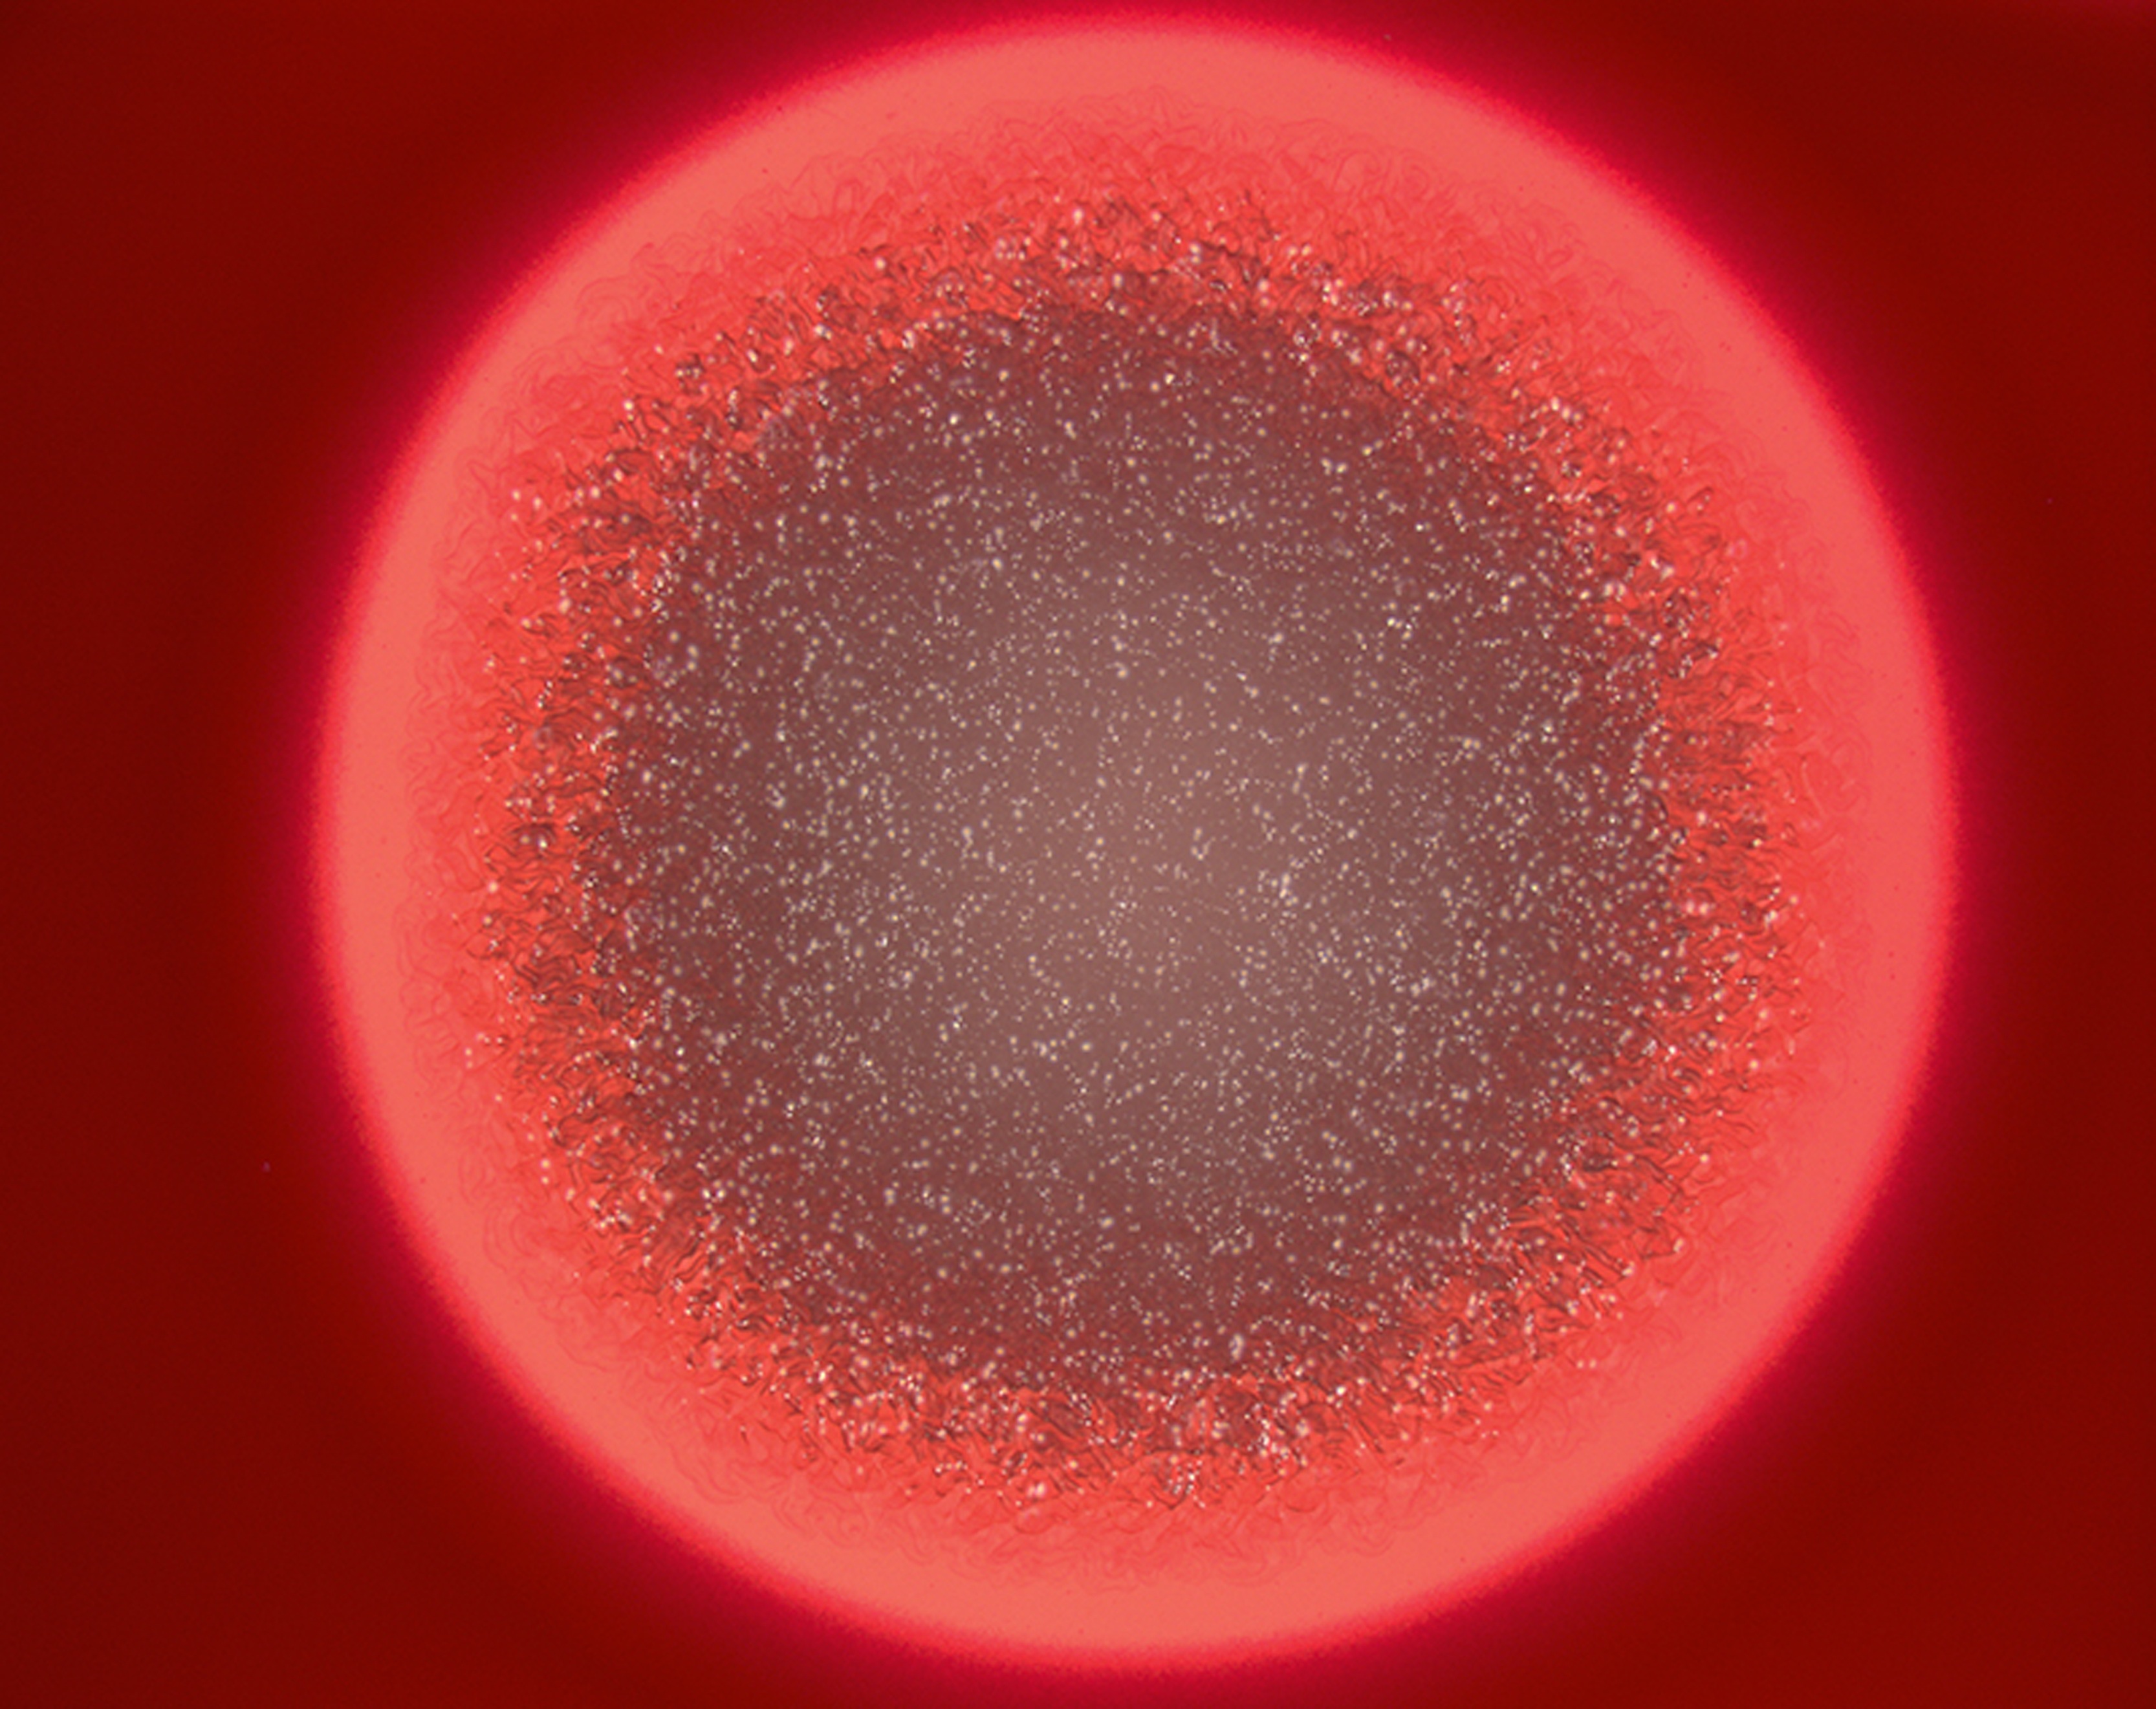
sun, red, color, circle, outer space, bacteria, macro photography, astronomical object, bacillus cereus, medusa head, computer wallpaper